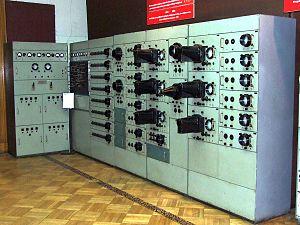
Le Musée de la technique et de l'industrie est un musée consacré à l'histoire de la technique. C'est le plus grand musée de ce genre en Pologne. Il se situe au palais de la culture et de la science à Varsovie.